Jintonglu station

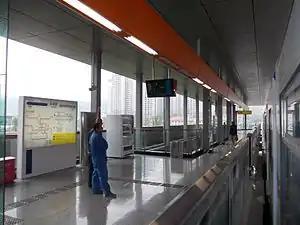

Jintonglu is a station on Line 3 of Chongqing Rail Transit in Chongqing Municipality, China. It is located in Yubei District. It opened in 2011.